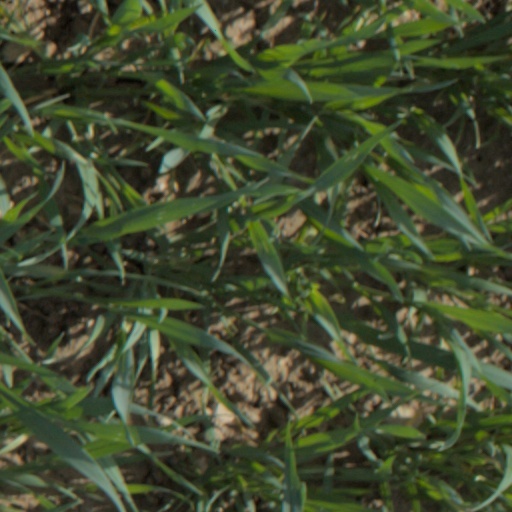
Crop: wheat